Royal Navy

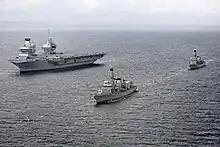
, a aircraft carrier, on sea trials in June 2017

At the start of World War II in 1939, the Royal Navy was still the largest in the world, with over 1,400 vessels. The Royal Navy provided critical cover during Operation Dynamo, the British evacuations from Dunkirk, and as the ultimate deterrent to a German invasion of Britain during the following four months. The Luftwaffe under Hermann Göring attempted to gain air supremacy over southern England in the Battle of Britain in order to neutralise the Home Fleet, but faced stiff resistance from the Royal Air Force. The Royal Navy's Fleet Air Arm assisted the Royal Air Force, which was suffering from personnel shortages, during the battle. The Luftwaffe bombing offensive during the Kanalkampf phase of the battle targeted naval convoys and bases in order to lure large concentrations of RAF fighters into attrition warfare. At Taranto, Admiral Cunningham commanded a fleet that launched the first all-aircraft naval attack in history. The Royal Navy suffered heavy losses in the first two years of the war. Over 3,000 people were lost when the converted troopship "Lancastria" was sunk in June 1940, the greatest maritime disaster in Britain's history. The Navy's most critical struggle was the Battle of the Atlantic defending Britain's vital North American commercial supply lines against U-boat attack. A traditional convoy system was instituted from the start of the war, but German submarine tactics, based on group attacks by "wolf-packs", were much more effective than in the previous war, and the threat remained serious for well over three years.